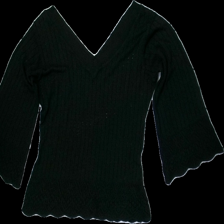
View: front
Type: Top
Category: Ladies
Brand: H&M
Colors: Black
Material: unknown
Cut: V-collar
Size: L
Price range: <50
Recommended usage: Export
Description: Black knitted top